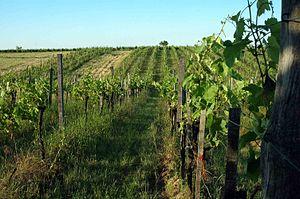
La viticulture biologique est une pratique de la viticulture selon les principes de l'agriculture biologique.
Un vin issu de la viticulture biologique décrit un vin produit à partir de raisins issus de l'agriculture biologique, garanti jusqu'en 2012 par des organismes privés gestionnaires de marques.